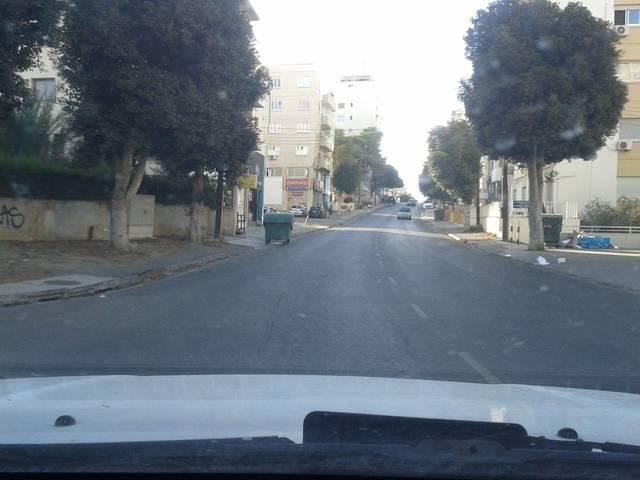
Region: Cyprus
Coordinates: 35.157, 33.367